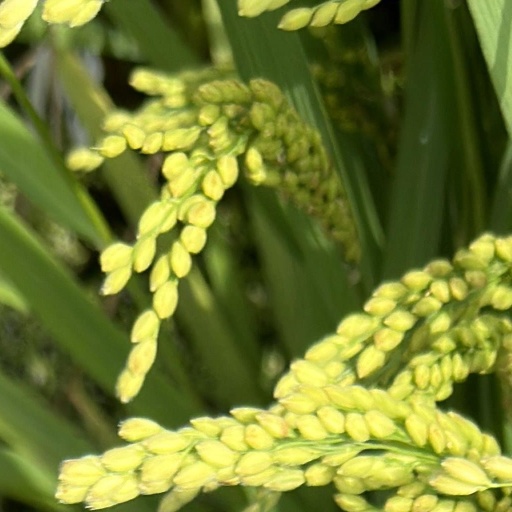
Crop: rice